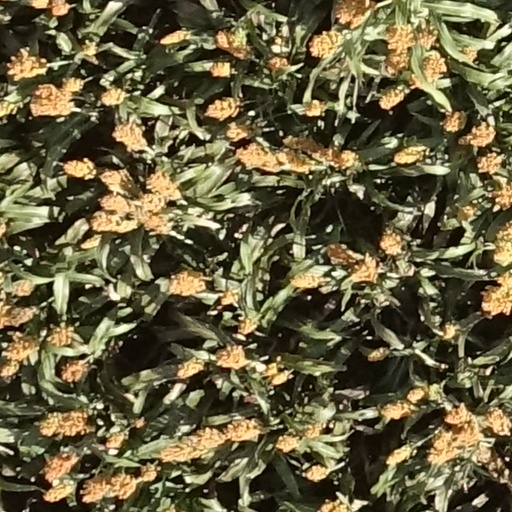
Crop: sorghum